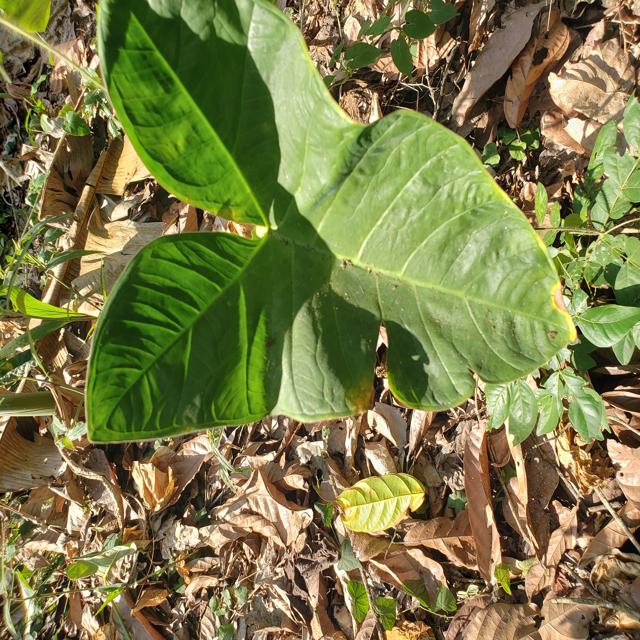
Label: Healthy